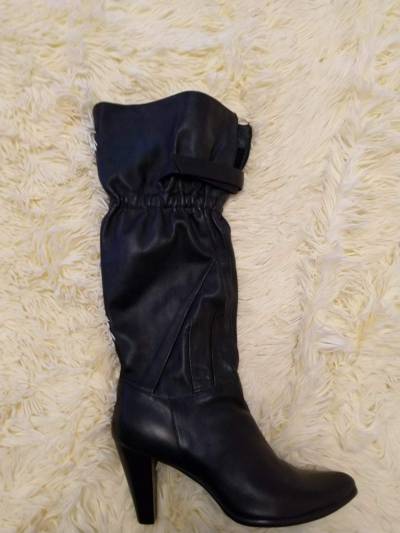
Waste category: shoes